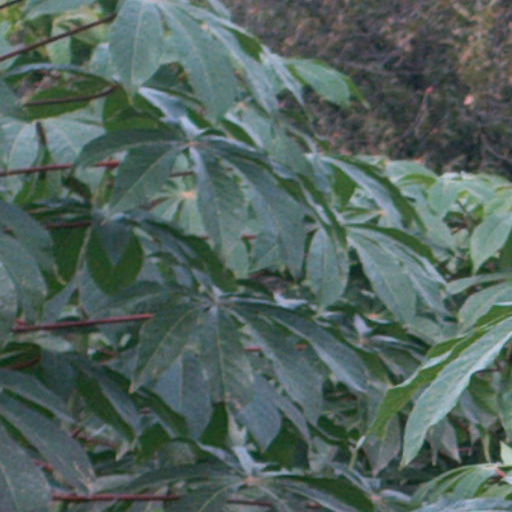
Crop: cassava